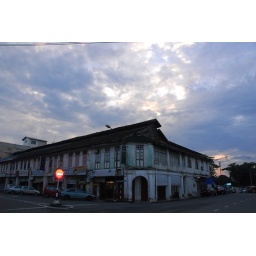
The building across from our Ban Hin Hotel against a smouldering evening sky